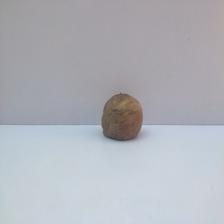
Size: Spoiled